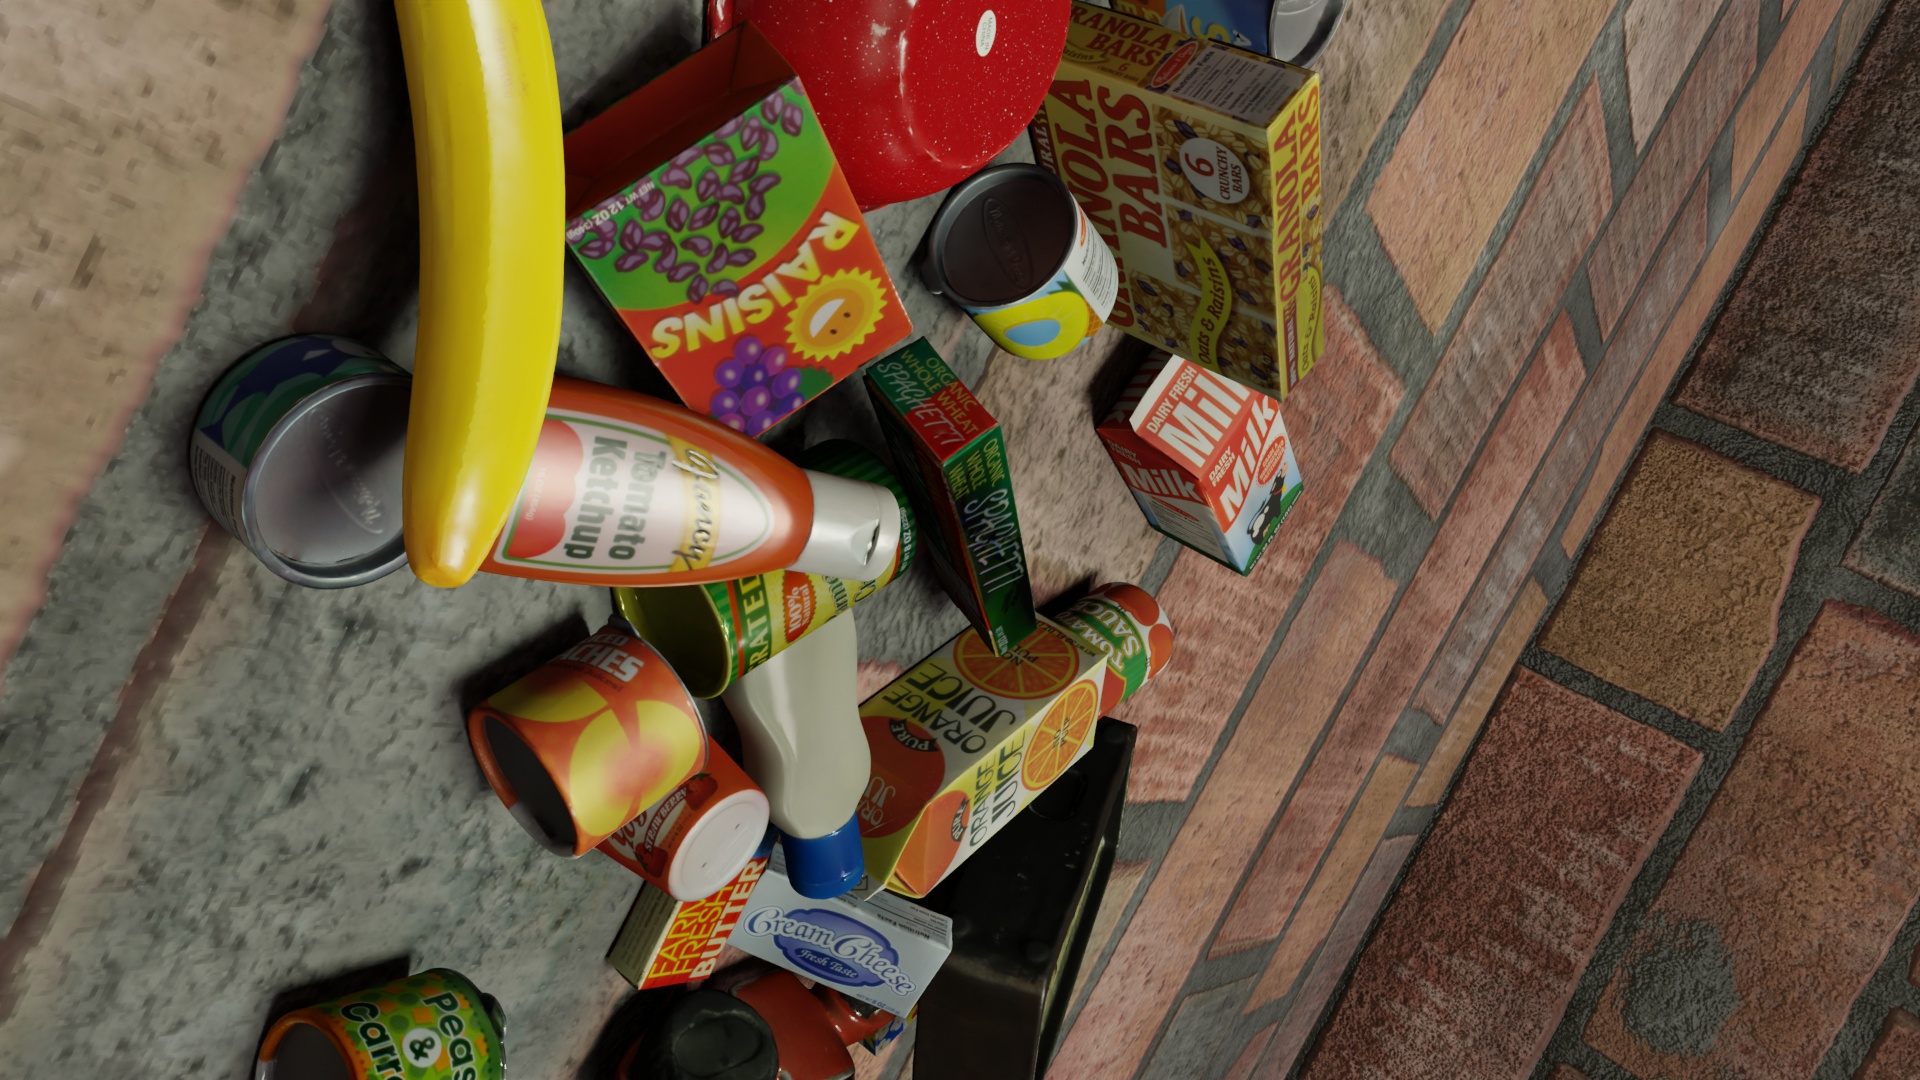
Question:
What are the eight normalized (x, y) image coordinates between 0 and 1 of the cuboid corners for the ketchup bottle model? Your answer should be a list of normalized (x, y) image coordinates between 0 and 1 with bottom face first then top face, all counter-clockwise.
Answer: [(0.245833, 0.317593), (0.267708, 0.348148), (0.239063, 0.543519), (0.219792, 0.499074), (0.452083, 0.399074), (0.484375, 0.42963), (0.45625, 0.587037), (0.426563, 0.548148)]